Don Moye

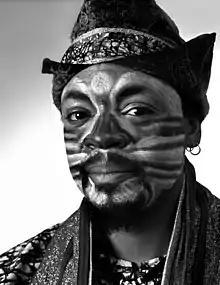
Don Moye

Moye went on to study percussion at Wayne State University in Detroit, Michigan. Moye lived in a building with trumpeter Charles Moore, who became his mentor. Moye also played in the groups African Cultural Ensemble, which included musicians from African countries such as Ghana, and Detroit Free Jazz, which was Moore's band. It was at this time that he first encountered the Association for the Advancement of Creative Musicians (AACM) due to the revolving door of musicians in and out of Moore’s residence. In early 1968, Moore’s band traveled to Europe and Moye decided to live there for the next couple of years, touring and visiting the continent as well as Northern Africa.